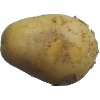
Label: white_potato